Neptune's Daughter (1949 film)

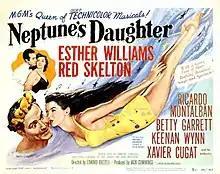
Theatrical release poster

Neptune's Daughter is a 1949 American Technicolor musical romantic comedy film released by Metro-Goldwyn-Mayer starring Esther Williams, Red Skelton, Ricardo Montalbán, Betty Garrett, Keenan Wynn, Xavier Cugat and Mel Blanc. It was directed by Edward Buzzell, and features the debut of the Academy Award–winning song "Baby, It's Cold Outside" by Frank Loesser.